Shreveport, Louisiana

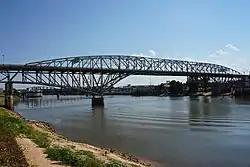
The Long-Allen Bridge (also known as the Texas Street Bridge) connects Shreveport and Bossier City.

Shreveport is located in Northwest Louisiana. It is the center of the Ark-La-Tex region where Arkansas, Louisiana, and Texas meet. It is also part of the I-20 Cyber Corridor linking the tech-centered Dallas–Fort Worth, Shreveport–Bossier, Greater Monroe, and Greater Atlanta metropolitan areas together. The city of Shreveport is from Dallas, from Tyler, and from Marshall, Texas; from Little Rock and from Texarkana, Arkansas; and from the state capital of Baton Rouge, from Monroe, from Ruston, and from Minden, Louisiana. The city's proximity to the nearby cities makes it North Louisiana and the Ark-La-Tex's transportation hub.